Bailey Arboretum

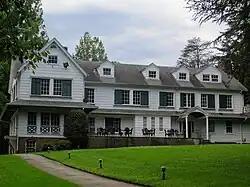
Munnysunk, summer home of Frank Bailey and his family.

The original farmhouse on his estate was once owned by an uncle of Winston Churchill's mother. This estate had been the summer home of the Baileys and was called "Munnyskunk." Besides the farmhouse, other buildings on the property include an educational center, visitors' cottage, workshops, garages and storage sheds.